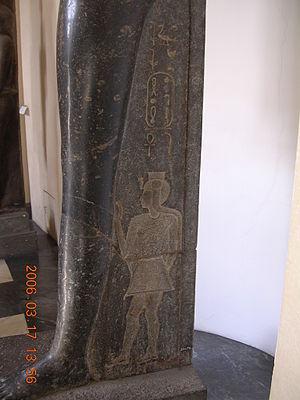
Hénoutmirê, « La souveraine qui est pareille à Rê », est vraisemblablement la quinzième fille du pharaon Ramsès II.